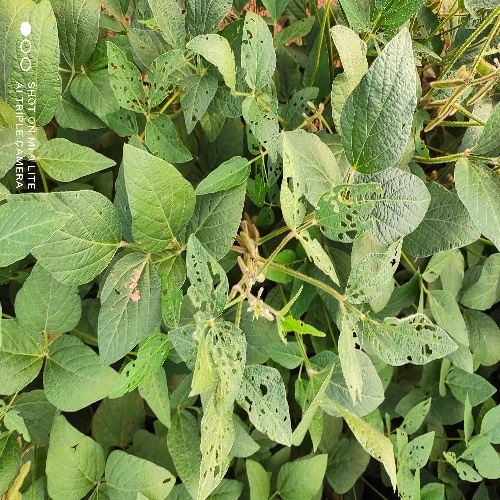
Label: Caterpillar